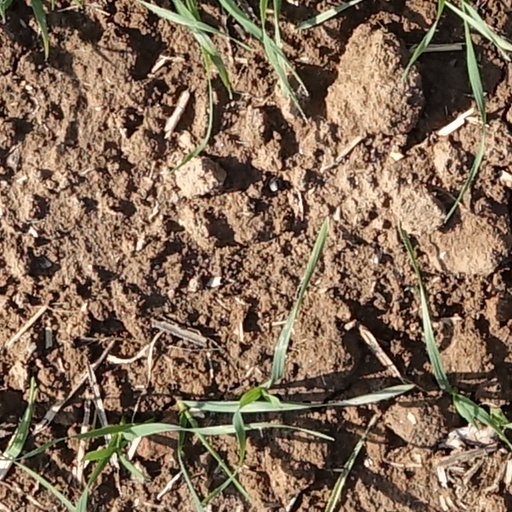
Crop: wheat